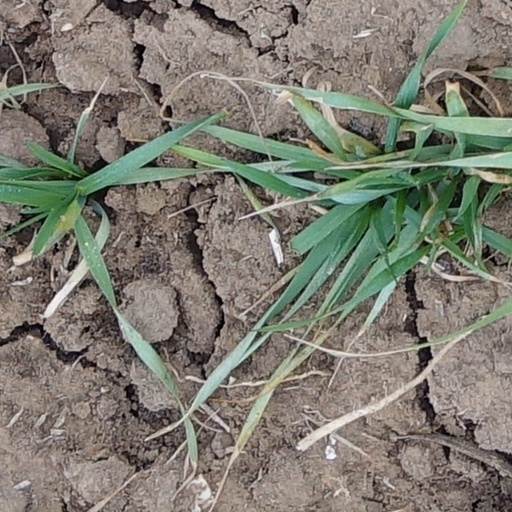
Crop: wheat